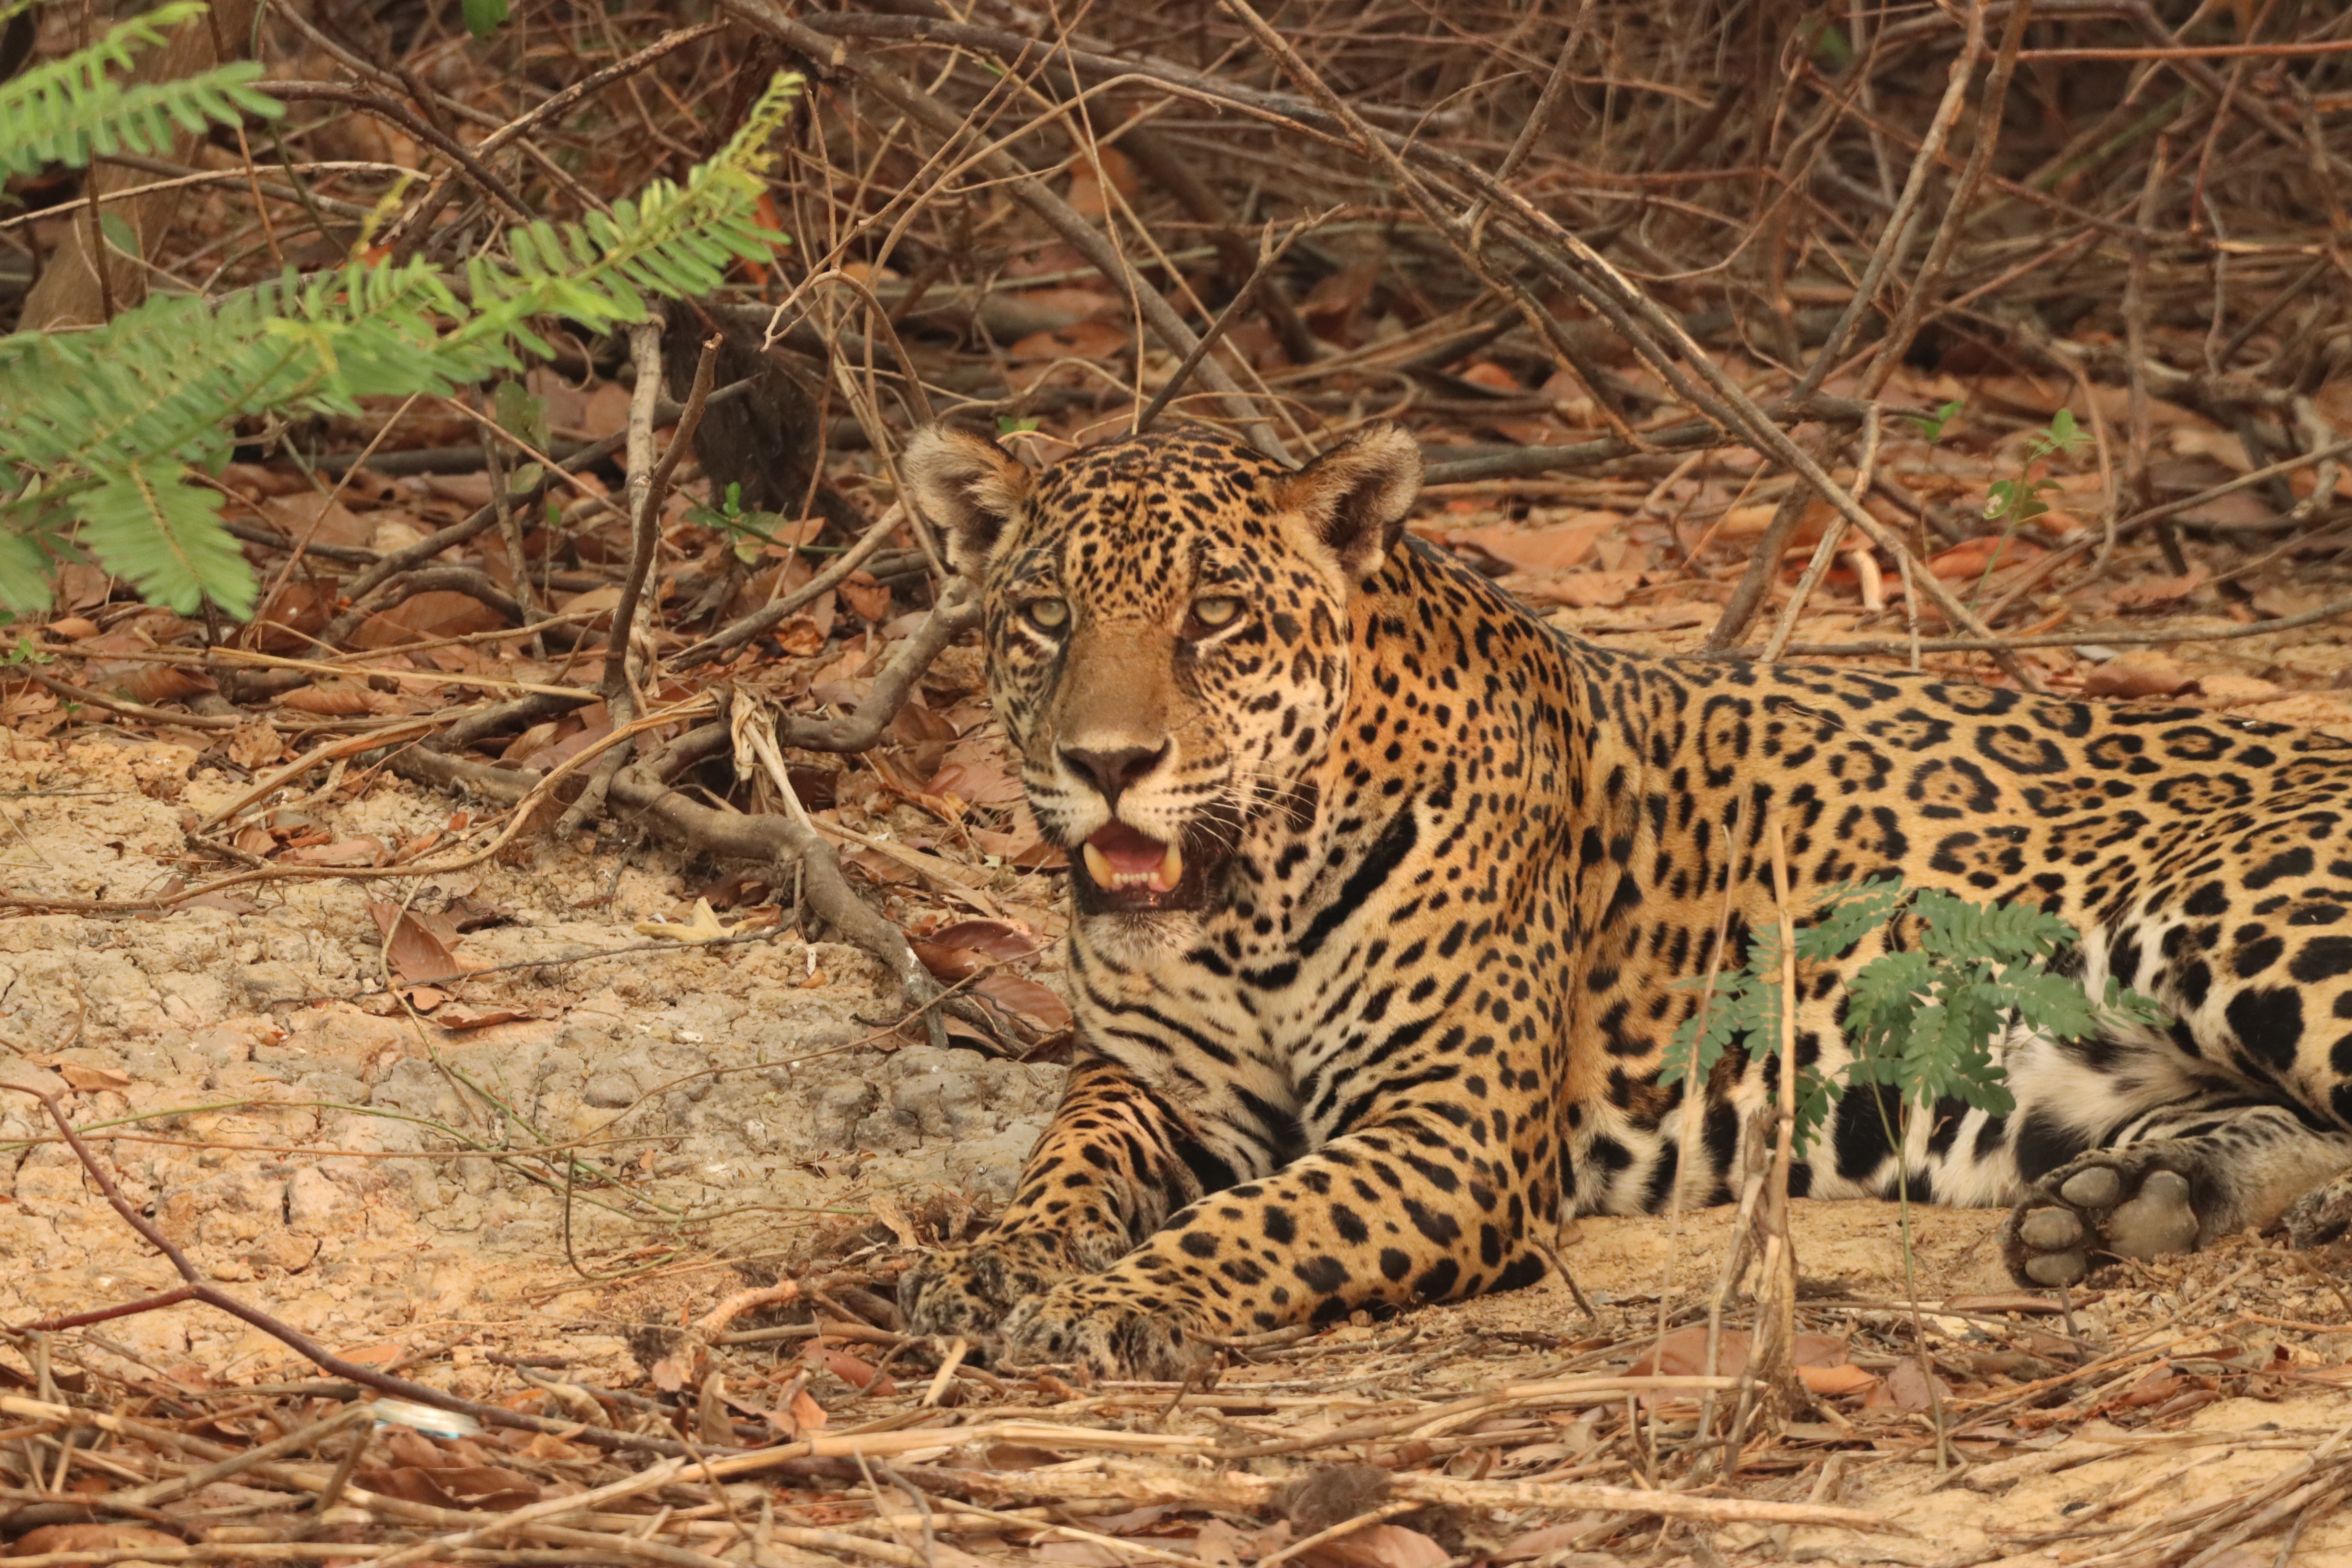
Jaguar: Pyte